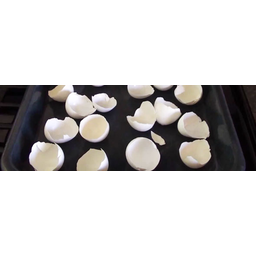
Label: eggshells